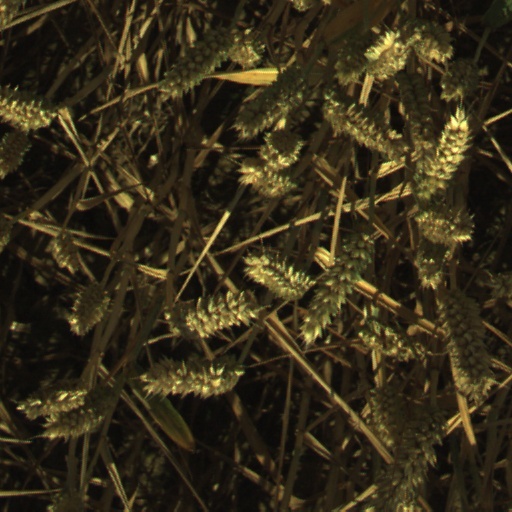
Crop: wheat